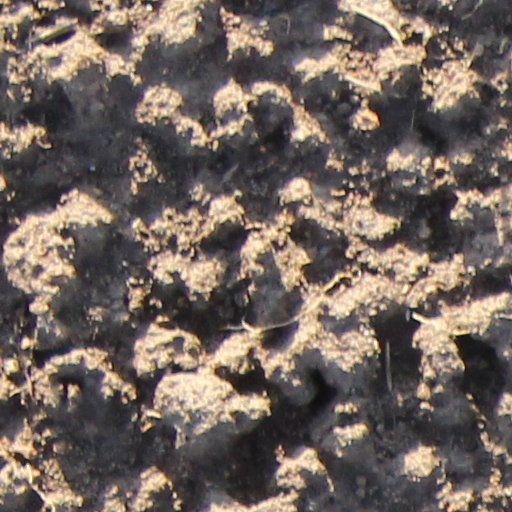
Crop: wheat